Raphael Rooms

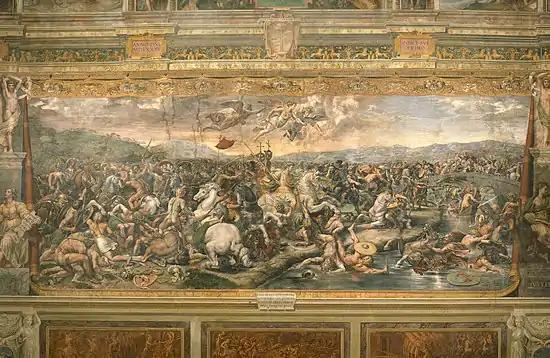
"The Battle of Milvian Bridge", 1520-1524

"The Battle of Milvian Bridge" shows the battle that took place on October 28, 312, following Constantine's vision.